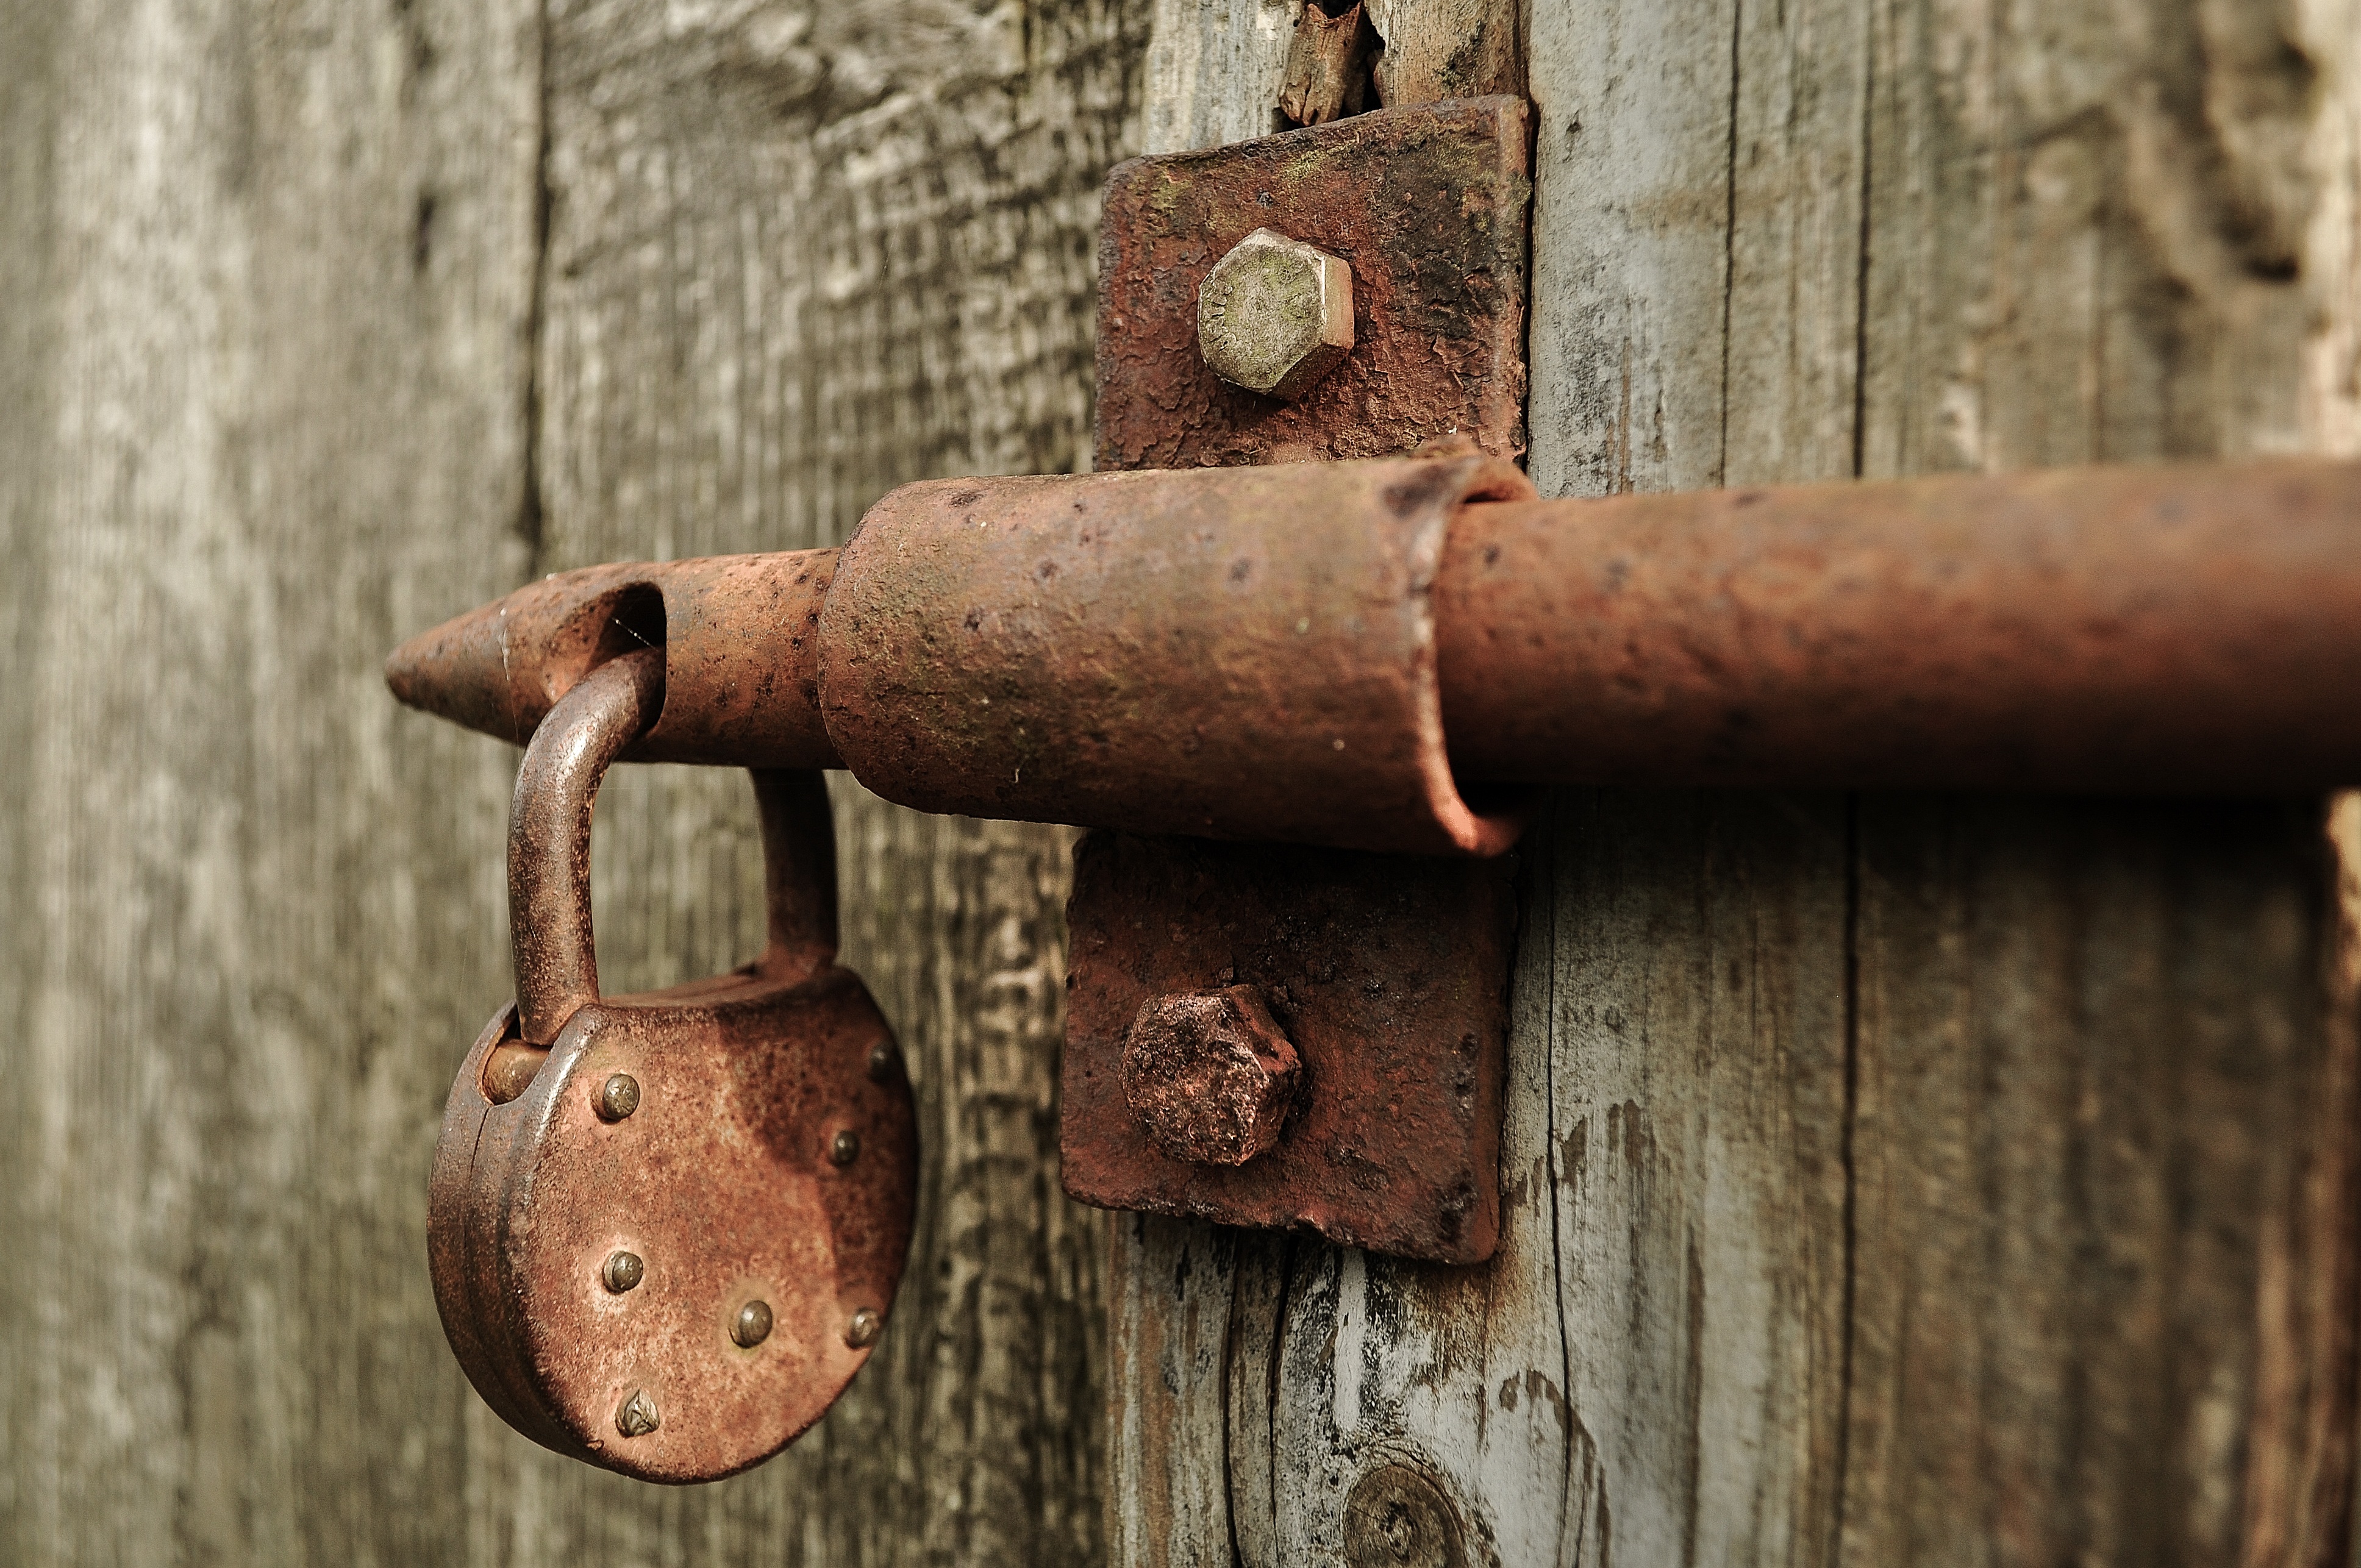
grungy, wood, vintage, barn, shed, rust, metal, material, padlock, close up, rusted, closed, iron, lock, carving, man made object